1963 Indiana State Fairgrounds Coliseum gas explosion

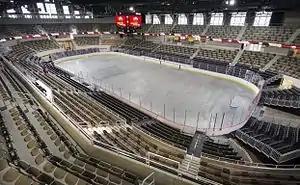
The explosion occurred inside the Indiana State Fairgrounds Coliseum (pictured 2014)

The Indiana State Fairgrounds Coliseum is a multi-use arena with a seating capacity of about 7,800 located on the Indiana State Fairgrounds in Indianapolis. On the night of October 31, 1963, 4,327 spectators were present at the arena to see the opening-night performance of Holiday on Ice. This was the first performance of the ice show's scheduled eleven-day run in Indianapolis, and the coliseum promoted it as part of its "Shriners Night". It had been raining throughout the night and, because it was Halloween, the Indianapolis Police Department (IPD) had activated more police officers than usual. The show had been scheduled to begin at 8:30 p.m. EST, but it had started about fifteen minutes behind schedule, and around 11 p.m., the finale was about to begin.